Bobby Lashley

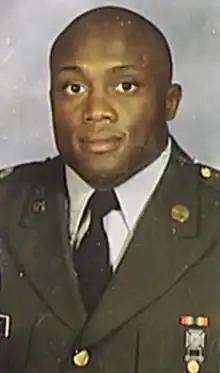
Lashley during his time in the United States Army.

Franklin Roberto Lashley was born on July 16, 1976, in Junction City, Kansas, the son of a U.S. Army drill sergeant. Lashley is of Panamanian descent through his mother. He grew up in a single parent household with a mother who barely spoke English and struggled to secure a good job. He has three older sisters, one of whom is still on active service in the U.S. Air Force as of 2015. The family occasionally moved from one military base to another. While his father was stationed at Fort Riley in Kansas, Lashley attended Fort Riley Middle School, where he was introduced to amateur wrestling in seventh grade as an off-season alternative to football. He later graduated from Junction City High School, where he continued to wrestle.